Grunge fashion

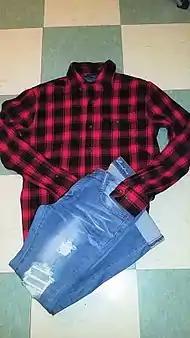

Grunge fashion refers to the clothing, accessories and hairstyles of the grunge music genre. This subculture emerged in mid-1980s Seattle, and had reached wide popularity by the mid 1990s. Grunge fashion is characterized by durable and timeless thrift-store clothing, often worn in a loose, androgynous manner to de-emphasize the silhouette. The style was popularized by music bands Nirvana, Soundgarden and Pearl Jam.